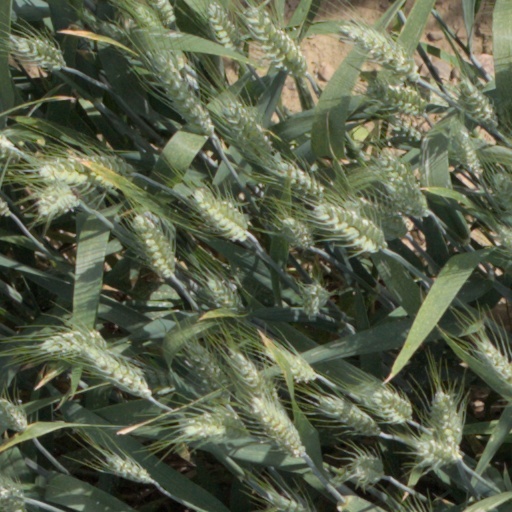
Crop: wheat